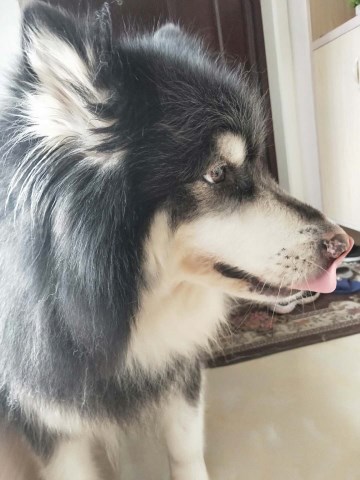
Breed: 1324-n000004-malamute